Blood Brothers (2007 Chinese film)

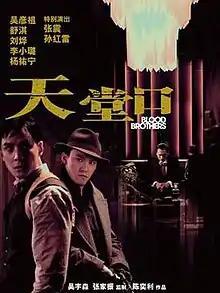
"Blood Brothers" poster

Blood Brothers is a 2007 drama film directed by Alexi Tan and starring Daniel Wu, Shu Qi, Sun Honglei, Liu Ye and Tony Yang. The film is co-produced by Taiwan, China, and Hong Kong.